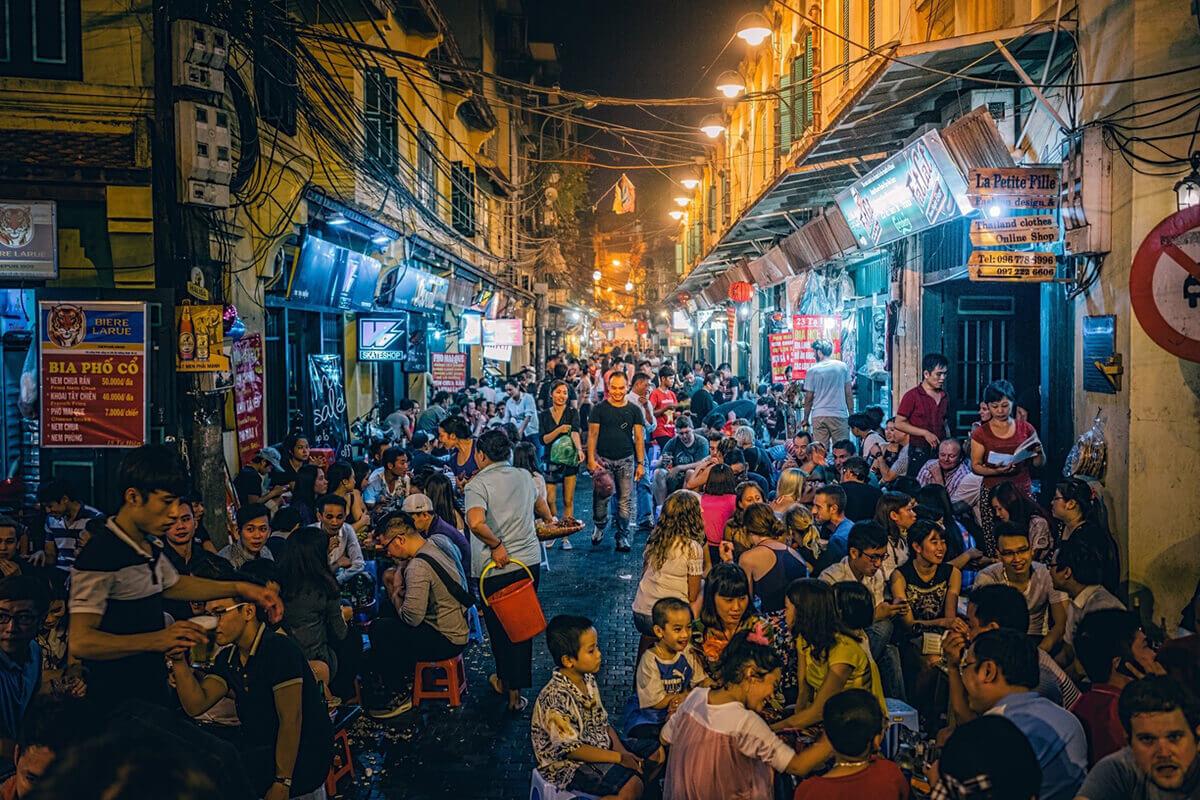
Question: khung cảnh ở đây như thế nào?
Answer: khung cảnh ở đây rất náo nhiệt và đông đúc